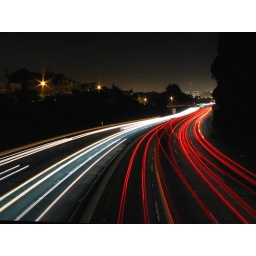
over highway 101 at potrero hill - san francisco, california